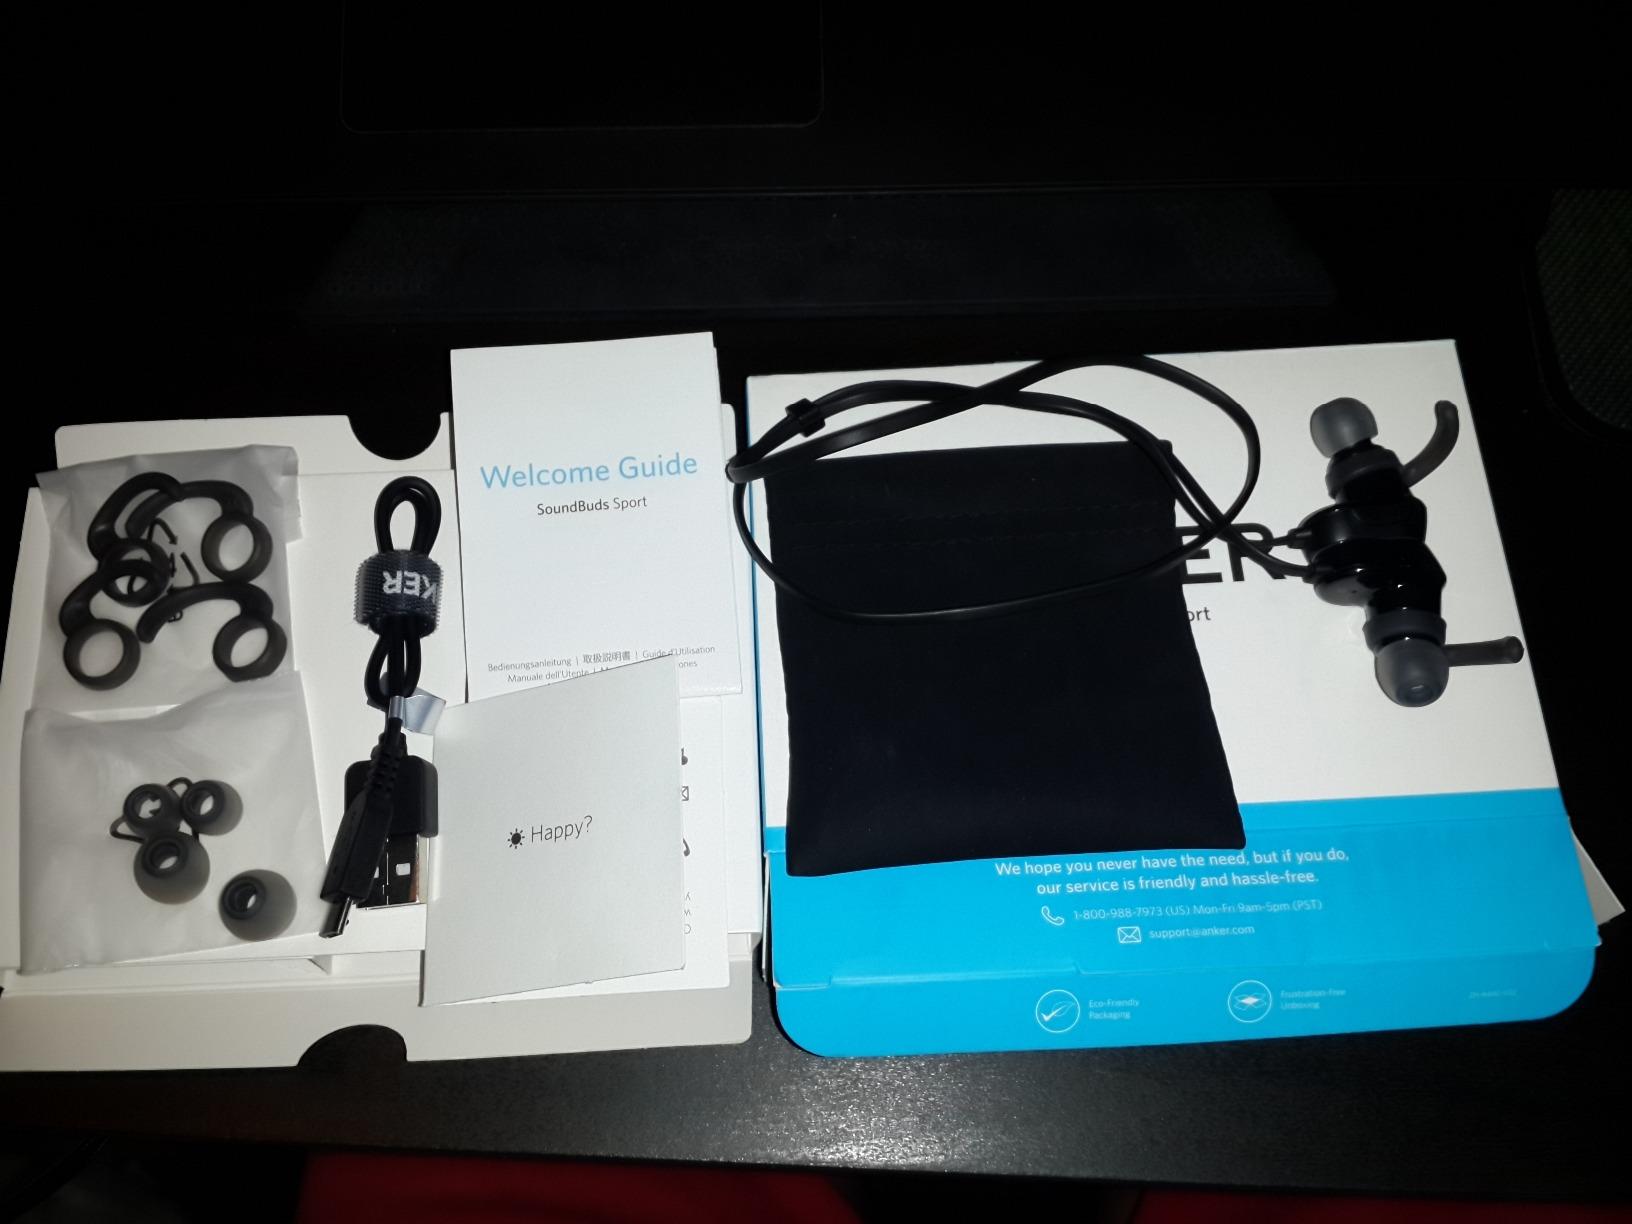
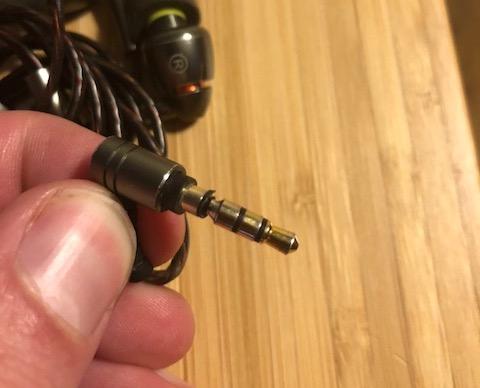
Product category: headphones
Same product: no